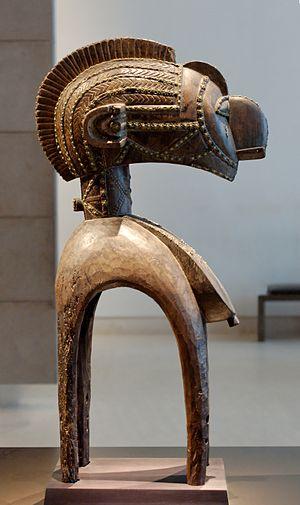
Masque d'épaule nimba, représentant un esprit de la fertilité. Sculpture du peuple baga.
Le masque nimba, déformation du mot D'mba ou N’Demba, est un masque du peuple Baga, originaire de Basse-Guinée. C'est un des plus connus parmi les masques de Guinée.
La notion de religions traditionnelles africaines concerne l'ensemble des religions autochtones historiquement pratiquées en Afrique subsaharienne autres que les religions abrahamiques importées, christianisme et islam.
La culture de la Guinée, pays d'Afrique de l'Ouest, désigne d'abord les pratiques culturelles observables de ses 13 000 000 d'habitants.
Les masques de la Guinée, comme dans la plupart des pays d'Afrique, revêtent une grande importance lors des différentes cérémonies qui ponctuent la vie des populations. Dans un certain nombre de cérémonies, en particulier les bagas, la sortie des masques est associée à celle des marionnettes.